František Xaver Šalda

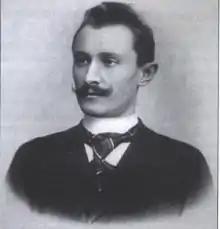
František Xaver Šalda

František Xaver Šalda (also known as F. X. Šalda; 22 December 1867, Liberec – 4 April 1937, Prague) was a Czech literary critic, journalist and writer.